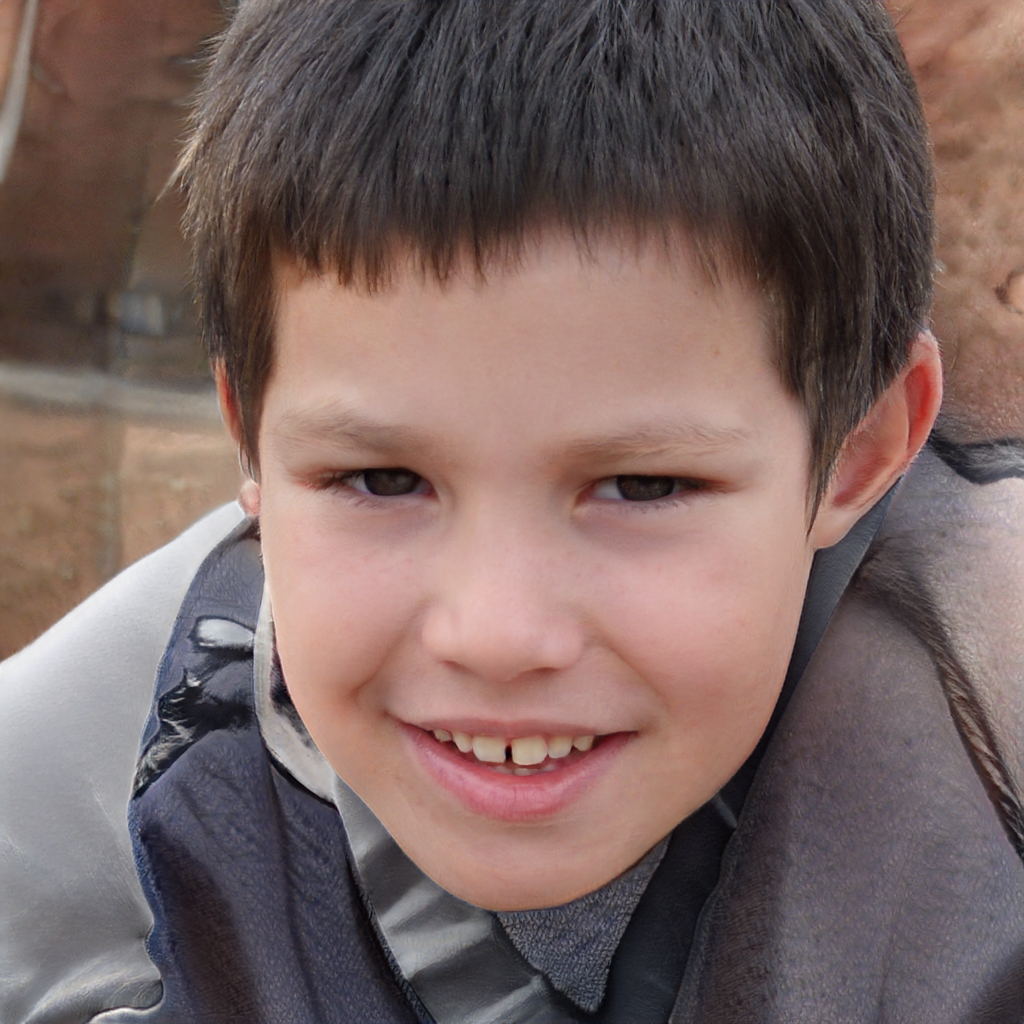
Portrait style: Real Portrait